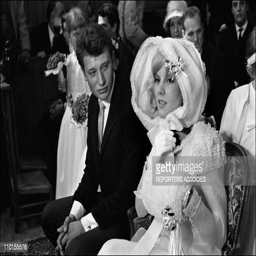
wedding of pop artists on person and pop artist during the religious ceremony